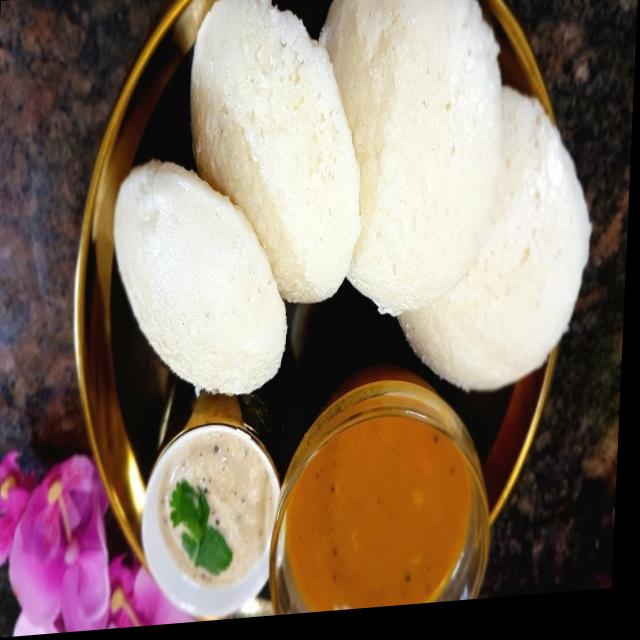
Dish: idli